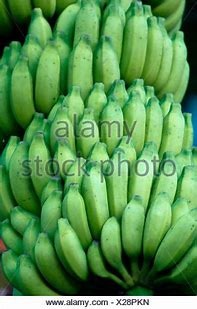
Label: banana